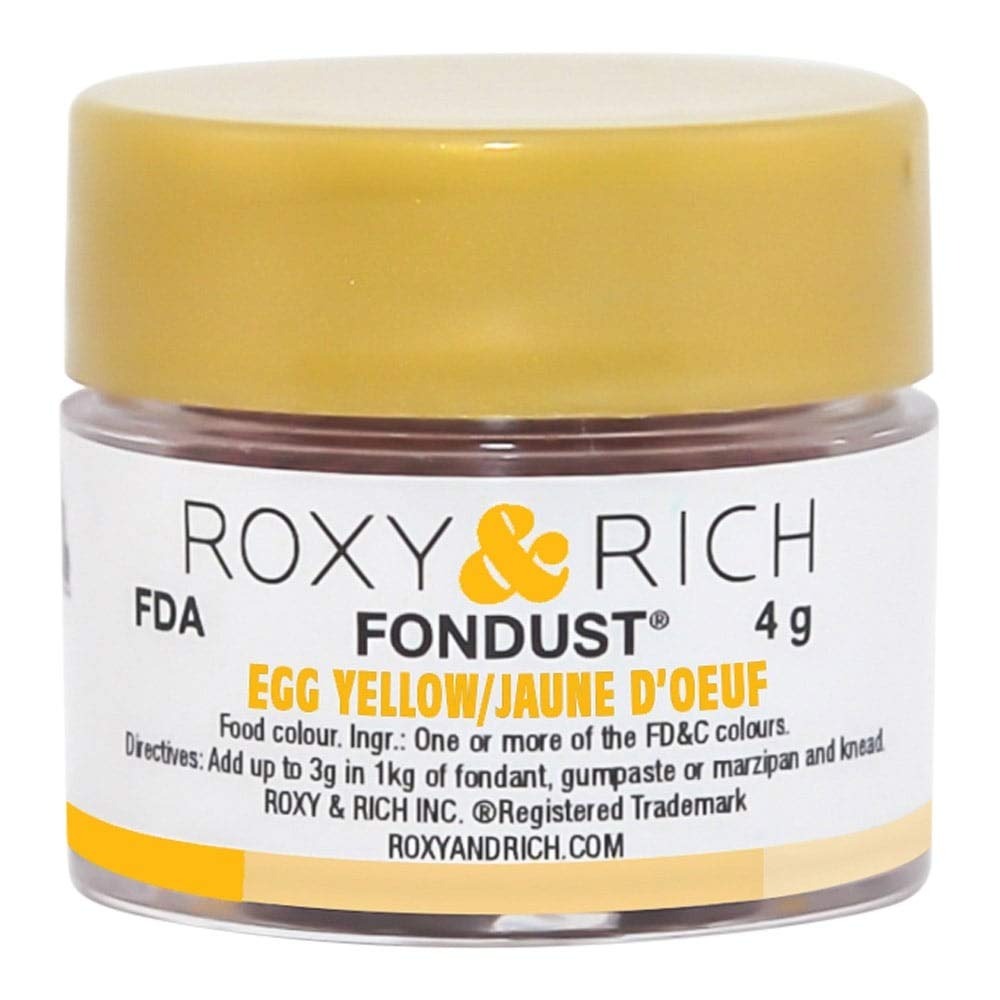
Item Name: Roxy & Rich Fondust Powder Food Color, Egg Yellow 4 Grams
Bullet Point 1: Fondust is a fantastic coloring product for pastry chefs; it is the only water-soluble color that can be used directly in food; easy to use, Fondust is a microencapsulated food coloring especially designed for coloring food with very low water content; it can be used to color fondant, sugar work (before or after baking), almond paste, royal icing, buttercream, cake mix, macaroons, decorating gel, candy -- practically everything . . . except pure chocolate
Bullet Point 2: Advantages: highly concentrated color, matte finish, immediate coloring, does not change food consistency, UV-resistant color, nut free, lactose free, gluten free, vegan, vegetarian, 100-percent edible; UV-resistant color: Fondust offers greater fade resistance compared with coloring gels or pastes; with Fondust, colors keep their intensity much longer than with other food colors; color fading is caused by UV rays hitting the color; all colors eventually fade (continued in next bullet point)
Bullet Point 3: (Continued from last bullet point) most gel and paste formulas consist of an acidic solution whose pH is below 5, but Fondust is free of acid and free of preservatives; when food colors are exposed to an acid whose pH is below 5, some colors become unstable and fade faster when in contact with UV rays; if you experience increased fading with Fondust, check for acids in the ingredients of the food you are coloring
Bullet Point 4: Fondust is easy to use: simply knead up to 3 grams into 1 kilogram of fondant to achieve maximum color intensity; food products containing titanium dioxide (white pigment) will probably require more Fondust to reach maximum color intensity; Fondust color meets health Canada and the European commission food safety standards; Fondust does not at all affect the taste or the texture of food
Bullet Point 5: With Fondust you will achieve bright or very dark color (depending on which color you're using) in three fast and easy steps: open the jar over a paper towel and dip the fondant into the jar; if you have a lot of fondant, set it in a bowl and add the desired amount of Fondust [maximum 3 grams of Fondust per 0.9 kilograms of fondant (0.1 ounce per 2 pounds)]; knead gently for 2 to 3 minutes, or until the powder is well incorporated into the fondant; now you are ready to begin creating
Product Description: Fondust is a fantastic coloring product for pastry chefs; it is the only water-soluble color that can be used directly in food; easy to use, Fondust is a microencapsulated food coloring especially designed for coloring food with very low water content; it can be used to color fondant, sugar work (before or after baking), almond paste, royal icing, buttercream, cake mix, macaroons, decorating gel, candy -- practically everything . . . except pure chocolate. Advantages: highly concentrated color, matte finish, immediate coloring, does not change food consistency, UV-resistant color, free of nuts, lactose, gluten; vegan, vegetarian, 100-percent edible; UV-resistant color: Fondust offers greater fade resistance compared with coloring gels or pastes; with Fondust, colors keep their intensity much longer than with other food colors; color fading is caused by UV rays hitting the color; all colors eventually fade; most gel and paste formulas consist of an acidic solution whose pH is below 5, but Fondust is free of acid and free of preservatives; when food colors are exposed to an acid whose pH is below 5, some colors become unstable and fade faster when in contact with UV rays; if you experience increased fading with Fondust, check for acids in the ingredients of the food you are coloring. Fondust is easy to use: Simply knead up to 3 grams into 1 kilogram of fondant to achieve maximum color intensity; food products containing titanium dioxide (white pigment) will probably require more Fondust to reach maximum color intensity; with Fondust you will achieve bright or very dark color (depending on which color you're using) in three fast and easy steps: open the jar over a paper towel and dip the fondant into the jar; if you have a lot of fondant, set it in a bowl and add the desired amount of Fondust [maximum 3 grams per 0.9 kilograms (0.1 ounce per 2 pounds)]; knead gently for 2 to 3 minutes, or until the powder is well incorporated into the fondant; now you are ready.
Value: 0.14
Unit: Ounce

Price: 13.15